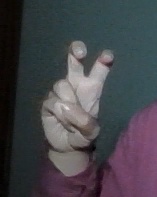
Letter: toot